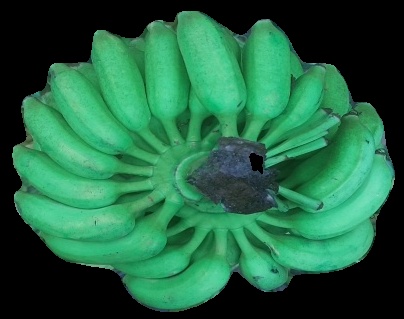
Variety: elakki-bale
Grade: grade1